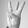
ASL letter: W